John Tunney (naturalist)

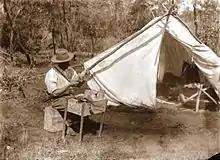
Tunney in front of tent

Woodward loosely instructed Tunney to gather cultural material of the Aboriginal peoples, encountered while he was obtaining biological specimens, and the 'John Tunney Collection' became the foundation of the museum's records and exhibits of the local inhabitants. The methods of collection were not specified by Woodward or recorded by Tunney and this amounted to an indiscriminate and casually assembled series of objects. Tunney was untrained and inexperienced in science or anthropology, beyond his employment and obvious care as a biological collector, and did not continue to contribute to this area of research.